Mende people

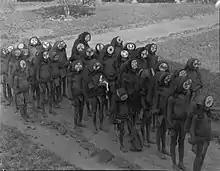
Boys returning from their initiation in the Poro, 1936. Photo by Sjoerd Hofstra

The greatest sins a Mende man can commit is to give away the secrets of their tribe. The "Poro society" is the male equivalent to the female "Sande society". When inducted into this society, Mende boys are initiated into manhood. Many of their rituals parallel those of the Sande society.